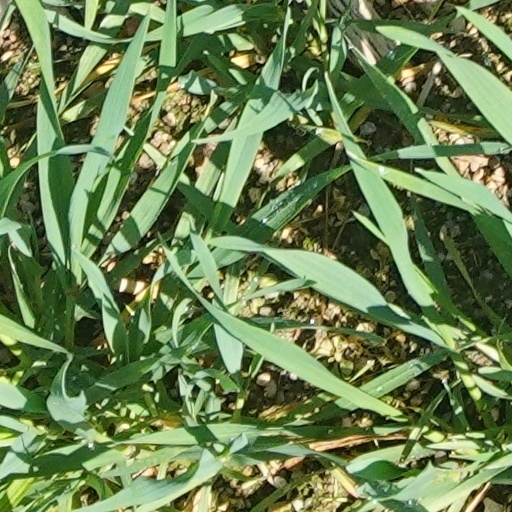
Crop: wheat